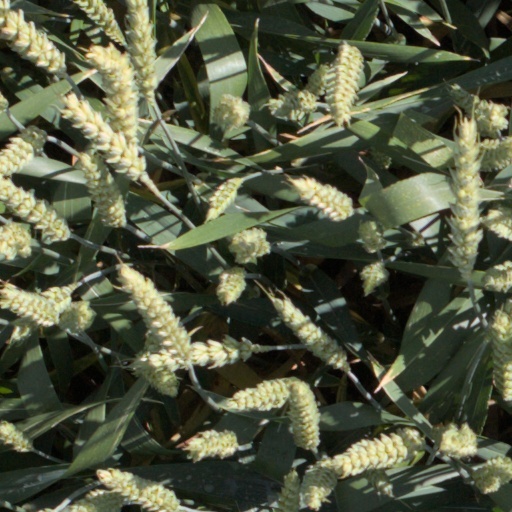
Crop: wheat